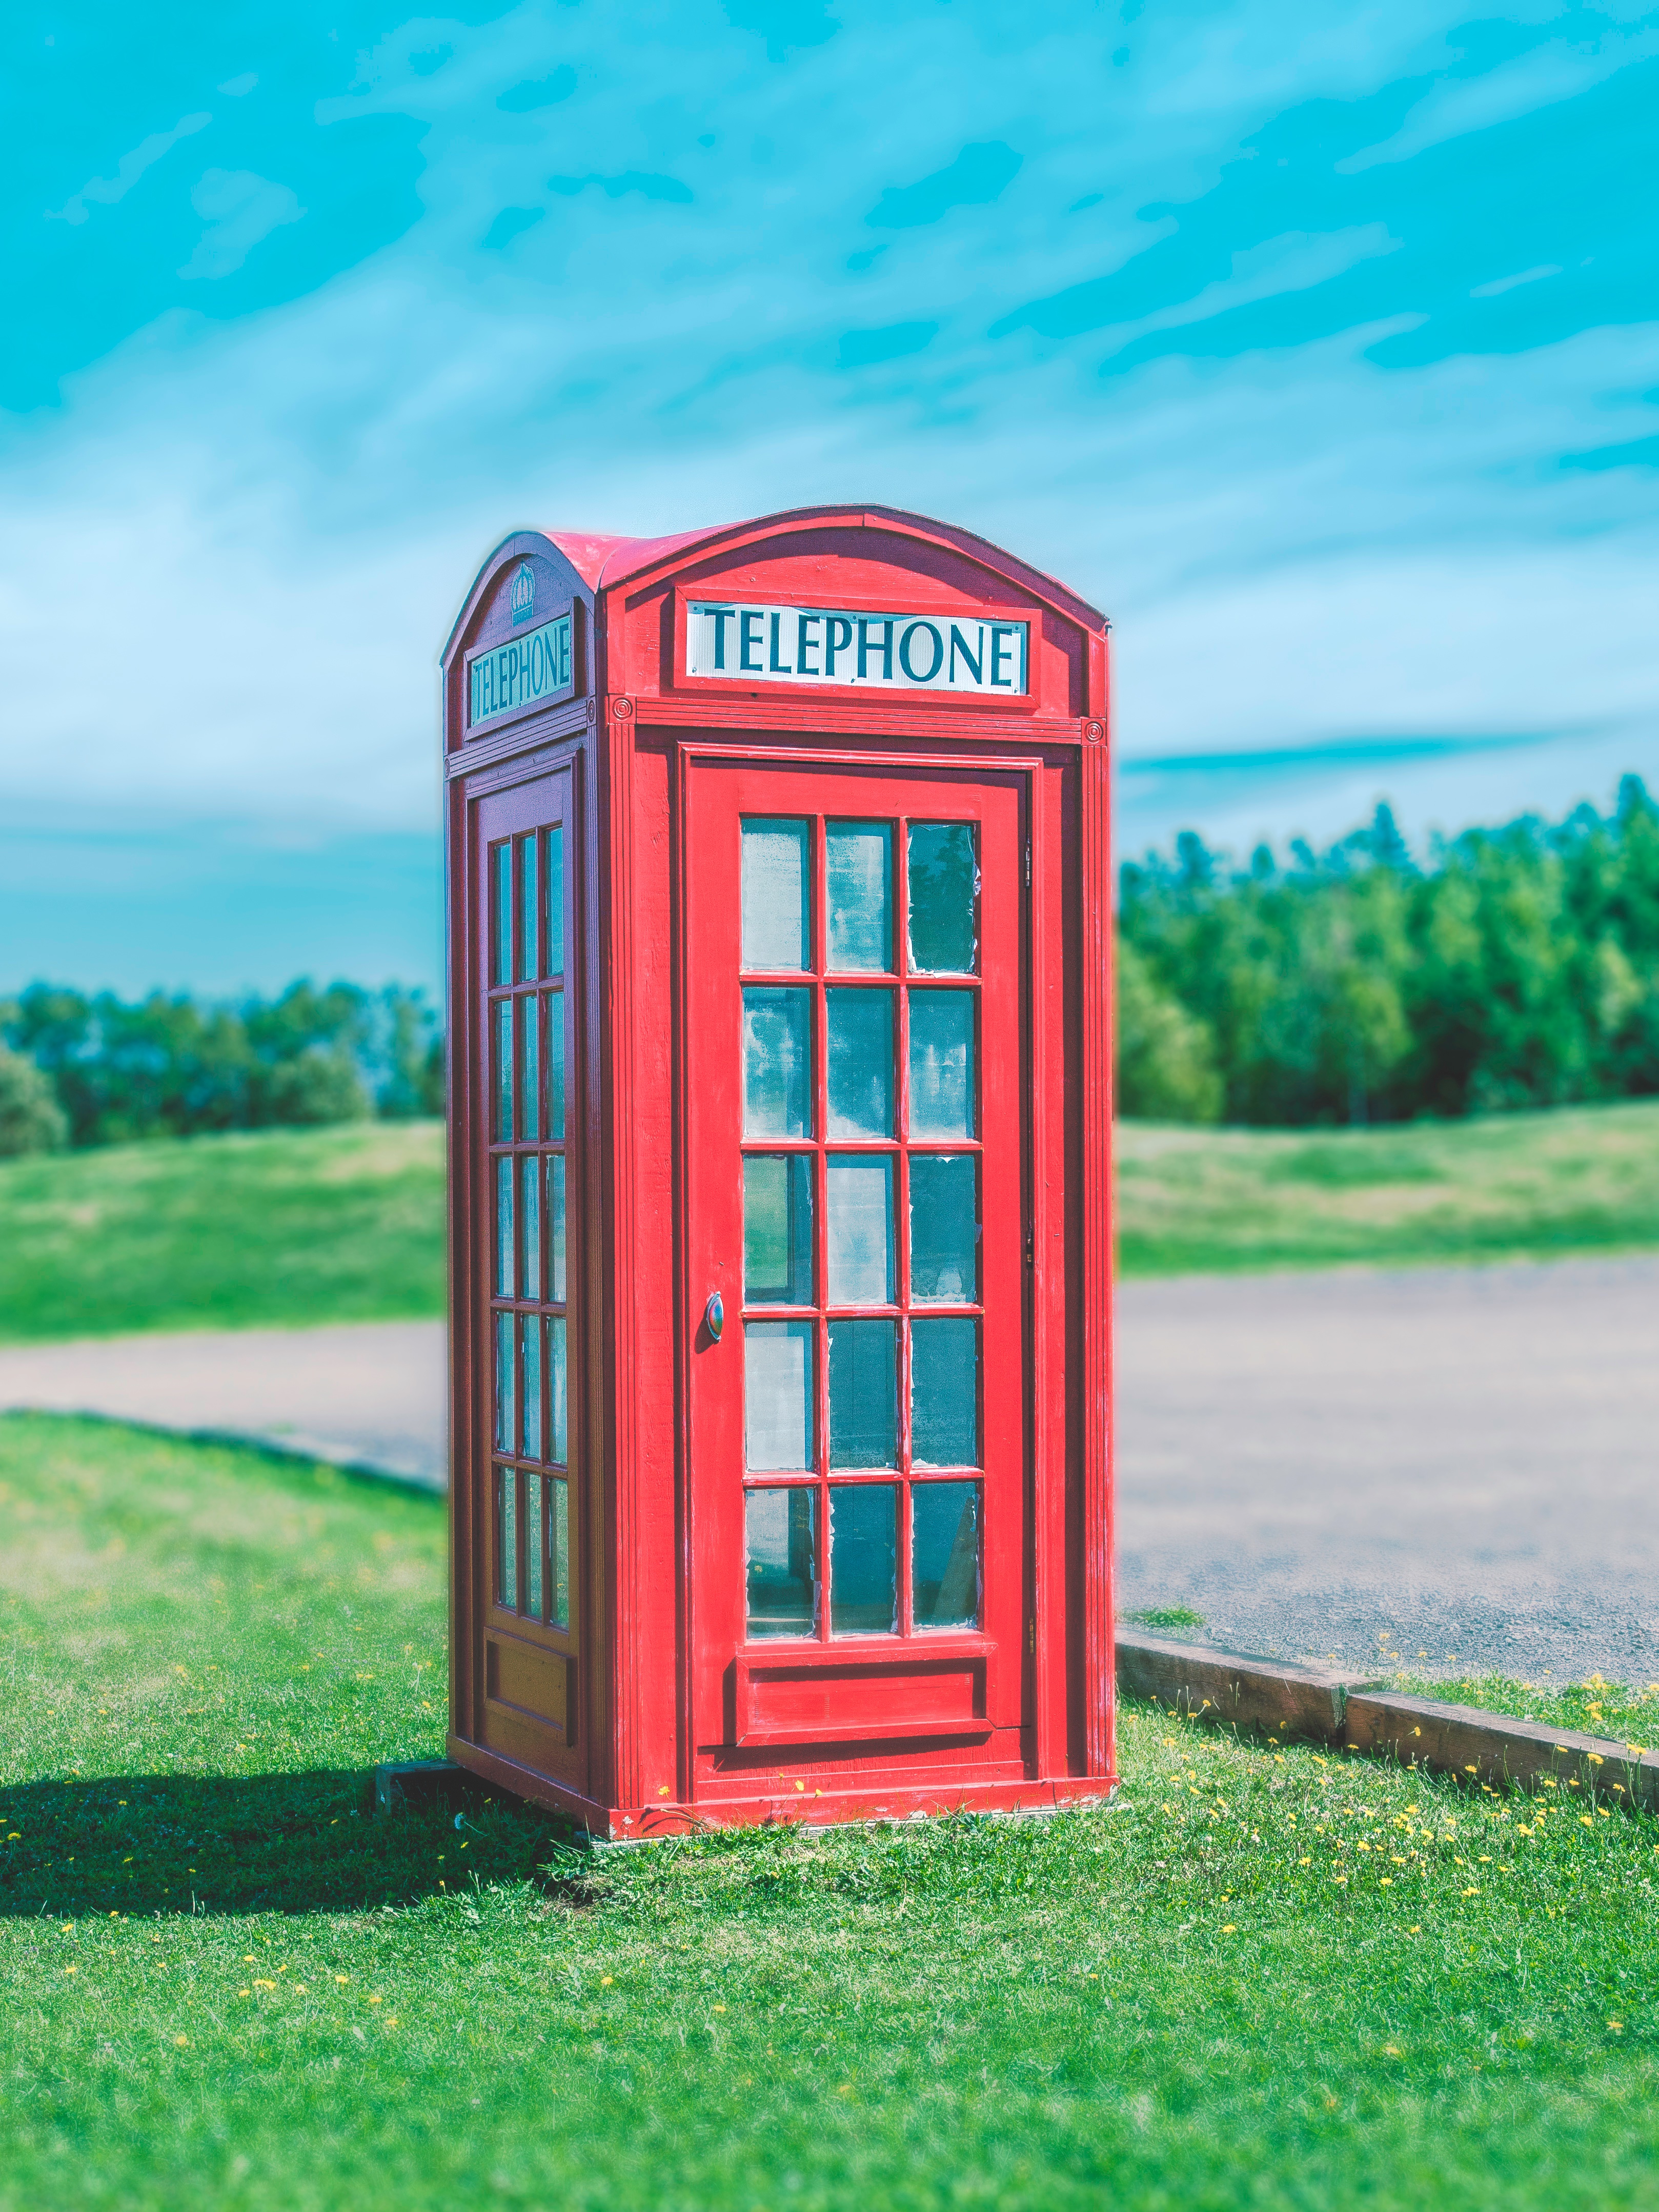
green, telephone booth, outdoor structure